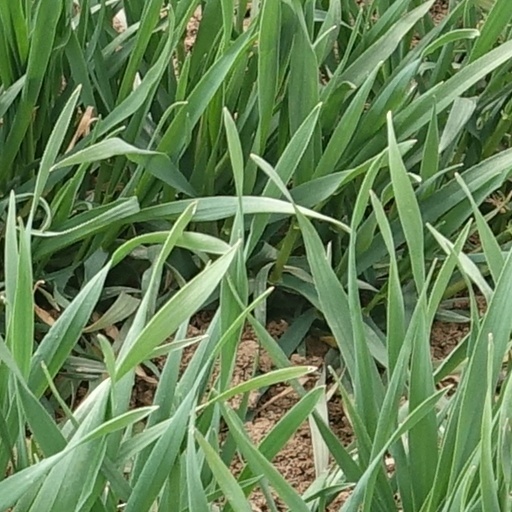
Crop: wheat